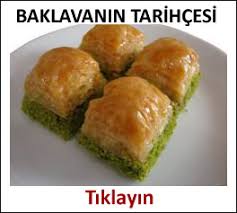
Yemek: baklava